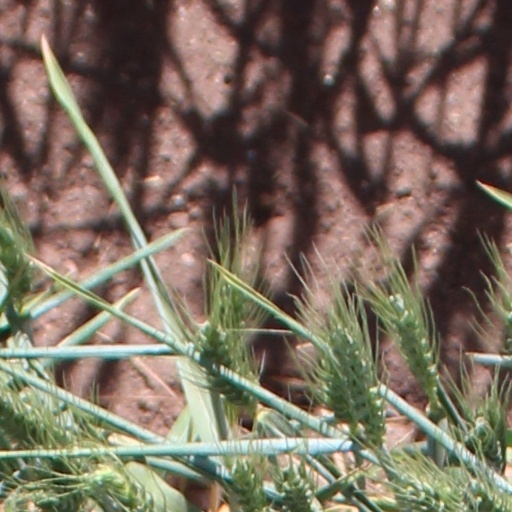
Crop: wheat